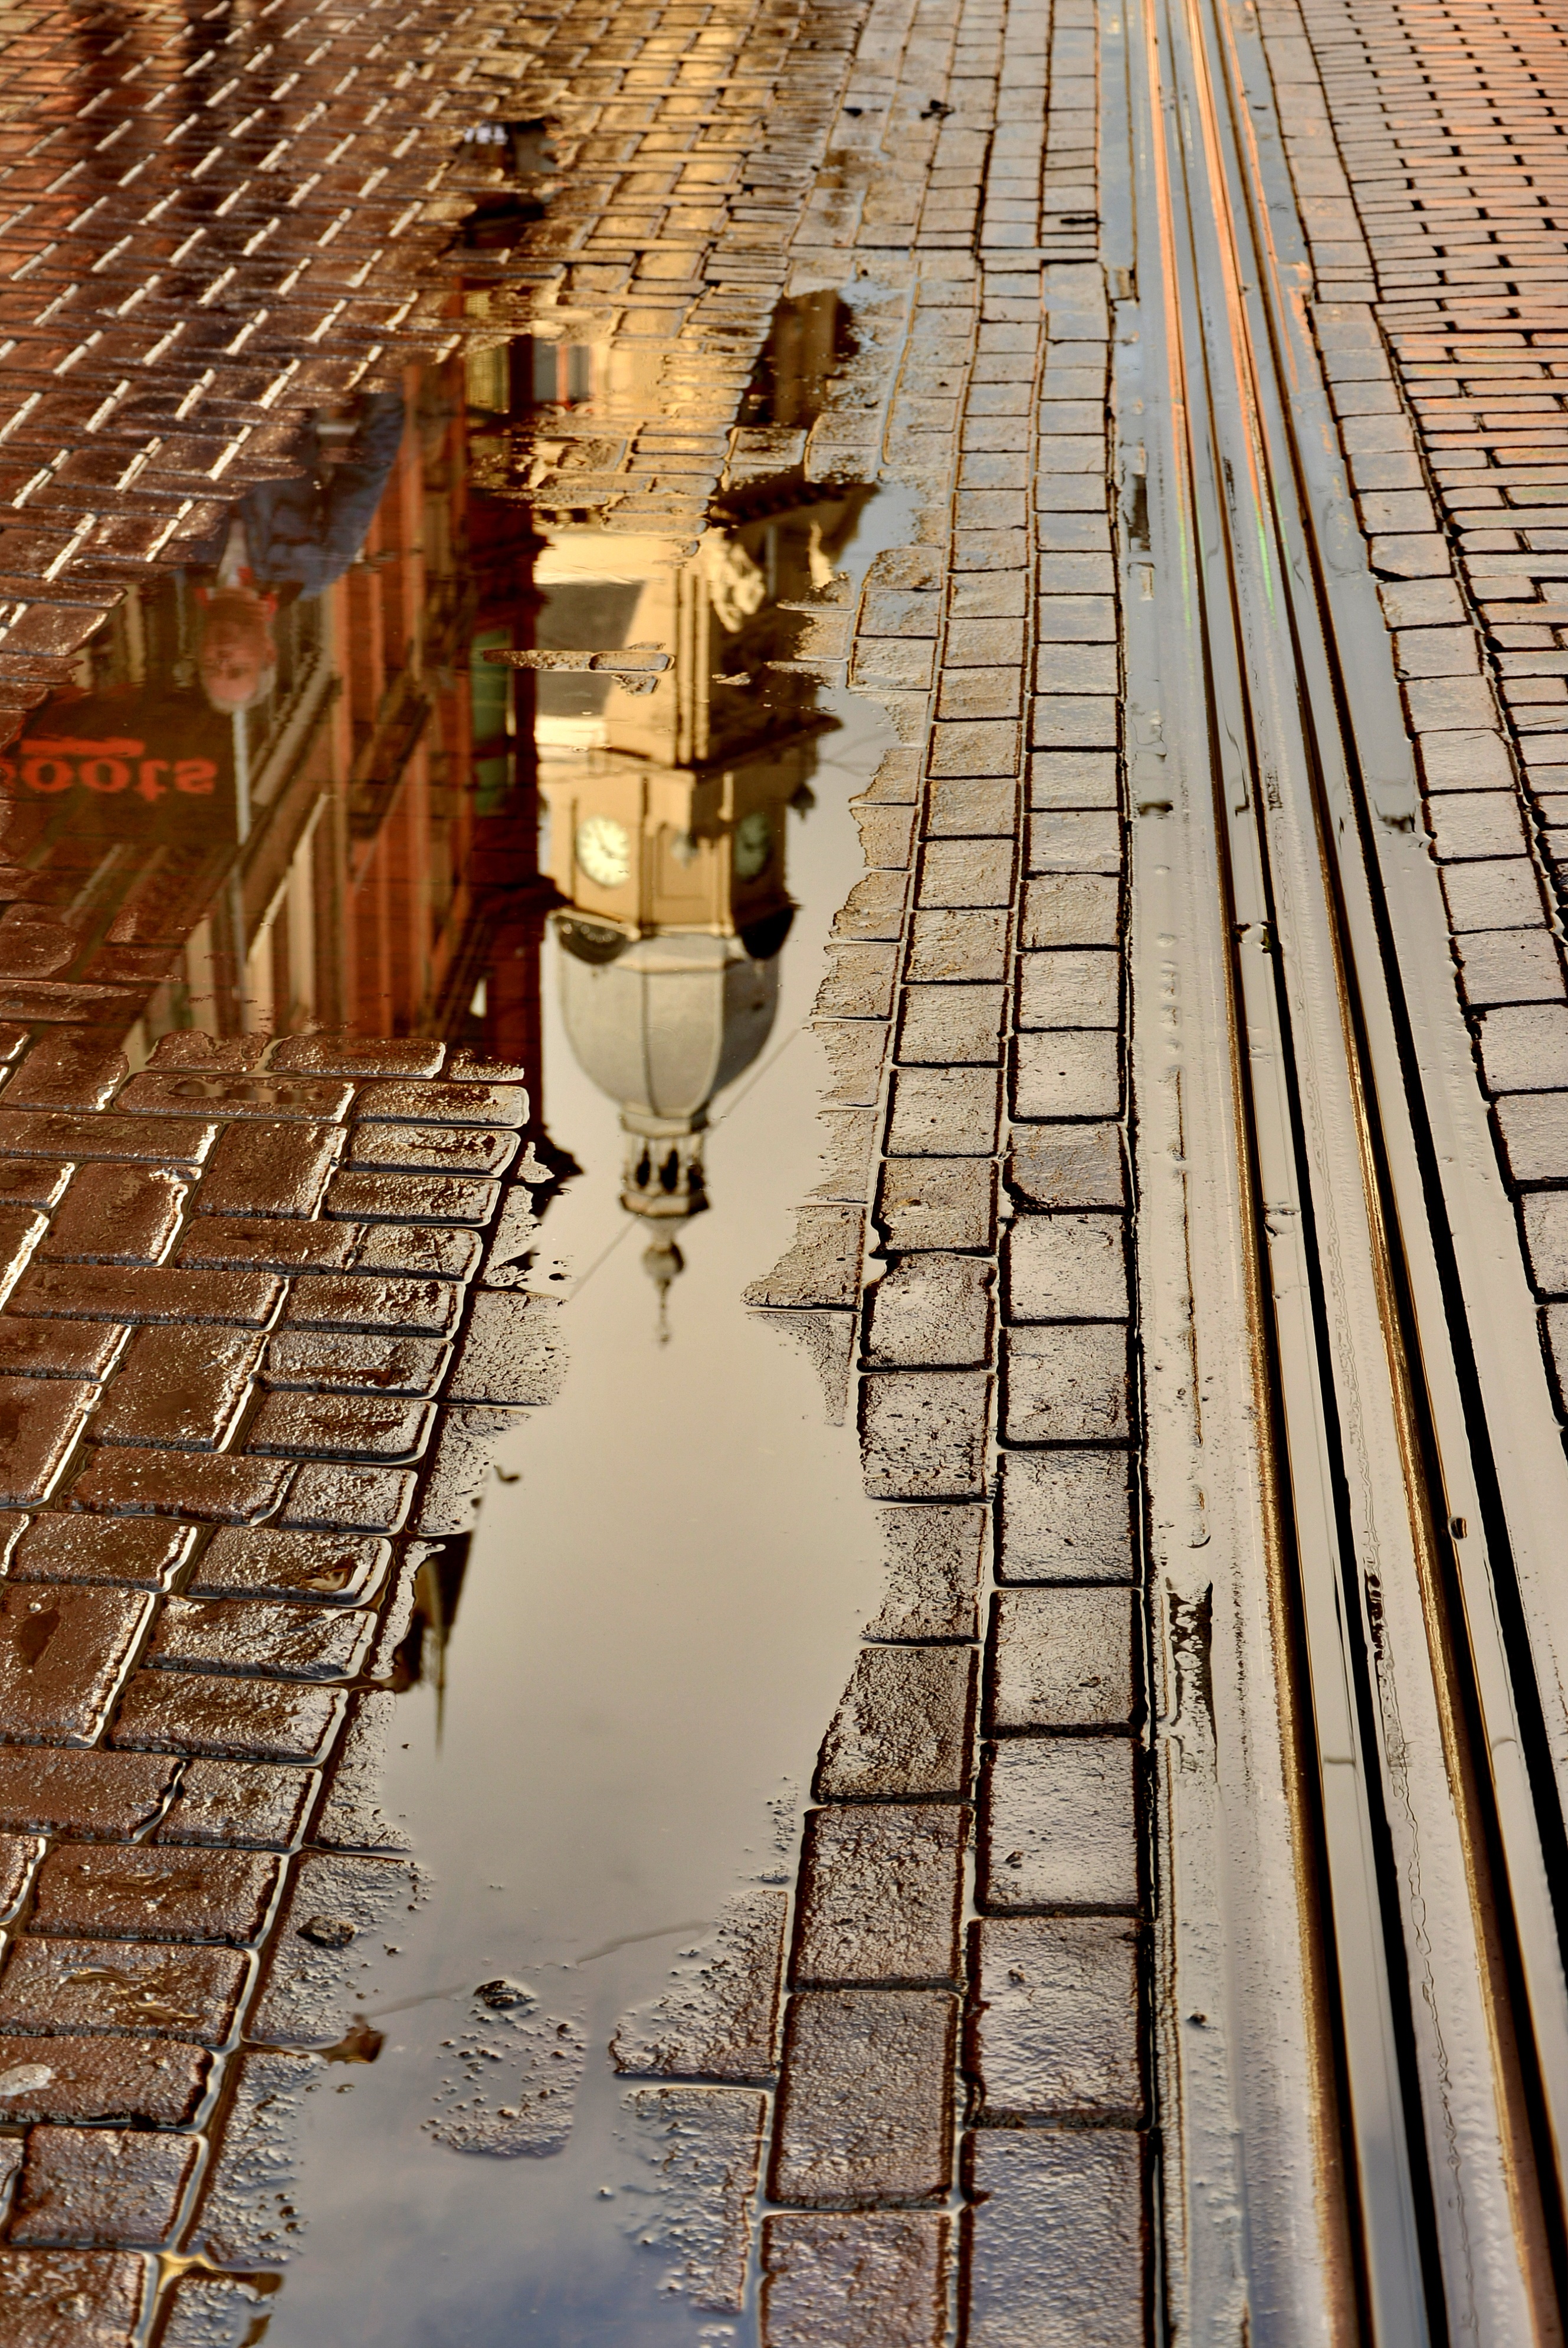
wood, track, sunlight, floor, wall, line, reflection, symmetry, shape, flooring, urban area, ancient history